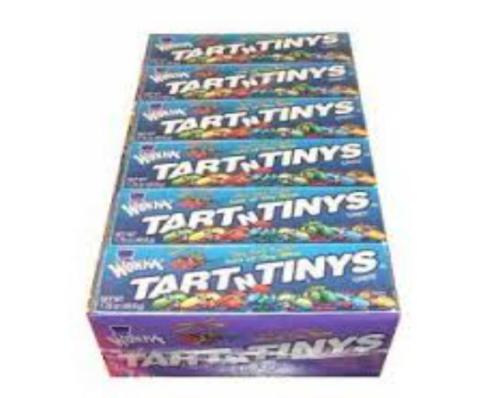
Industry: Food